Guigal

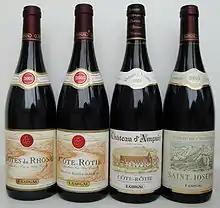
Four bottles of Guigal wine showing the different label designs. The two bottles on the left carry the standard Guigal label and the two bottles on the right are high-end wines with individual label designs.

Guigal produces a wide range of red, white and rosé wine from the northern and southern Rhône appellations. These wines are sold under the appellation's name with similar-looking wine labels across the range.